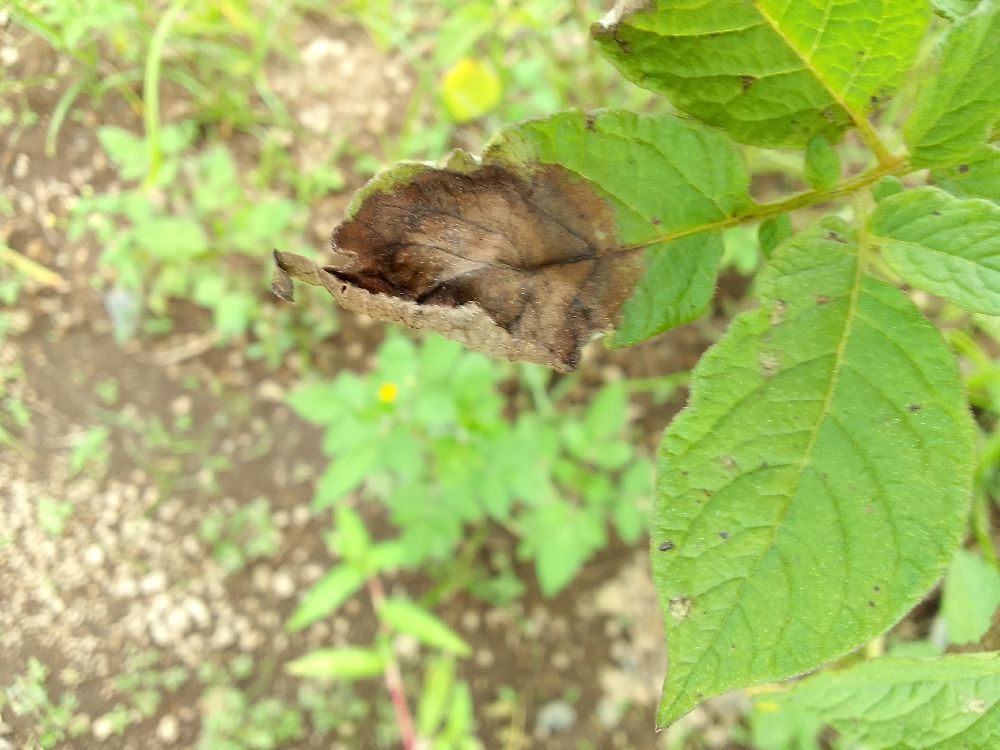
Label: Late blight